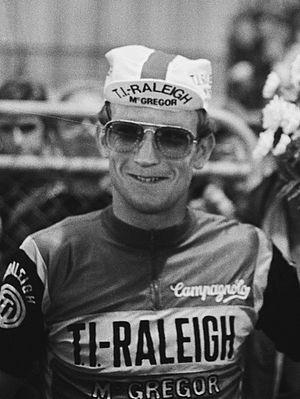
TI-Raleigh est une équipe cycliste néerlandaise qui a existé de 1967 à 1983. À ses débuts et jusqu'en 1974, l'équipe court avec une licence britannique. La formation est présente dans le peloton professionnel de 1972 à 1983.